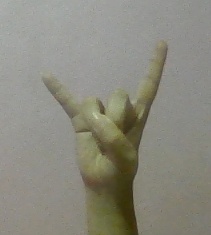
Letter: la